Erft Railway

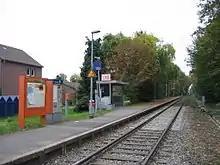
Zieverich station

The two-part halt of Zieverich, built in 1897, is located in greenery at line-kilometre 6.1. The trains running towards Cologne and towards Düsseldorf do not stop at the same platform. The line towards Elsdorf Ost, which was also built by the Bergheim District Railway, branched off here until 1967.